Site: brandenburg
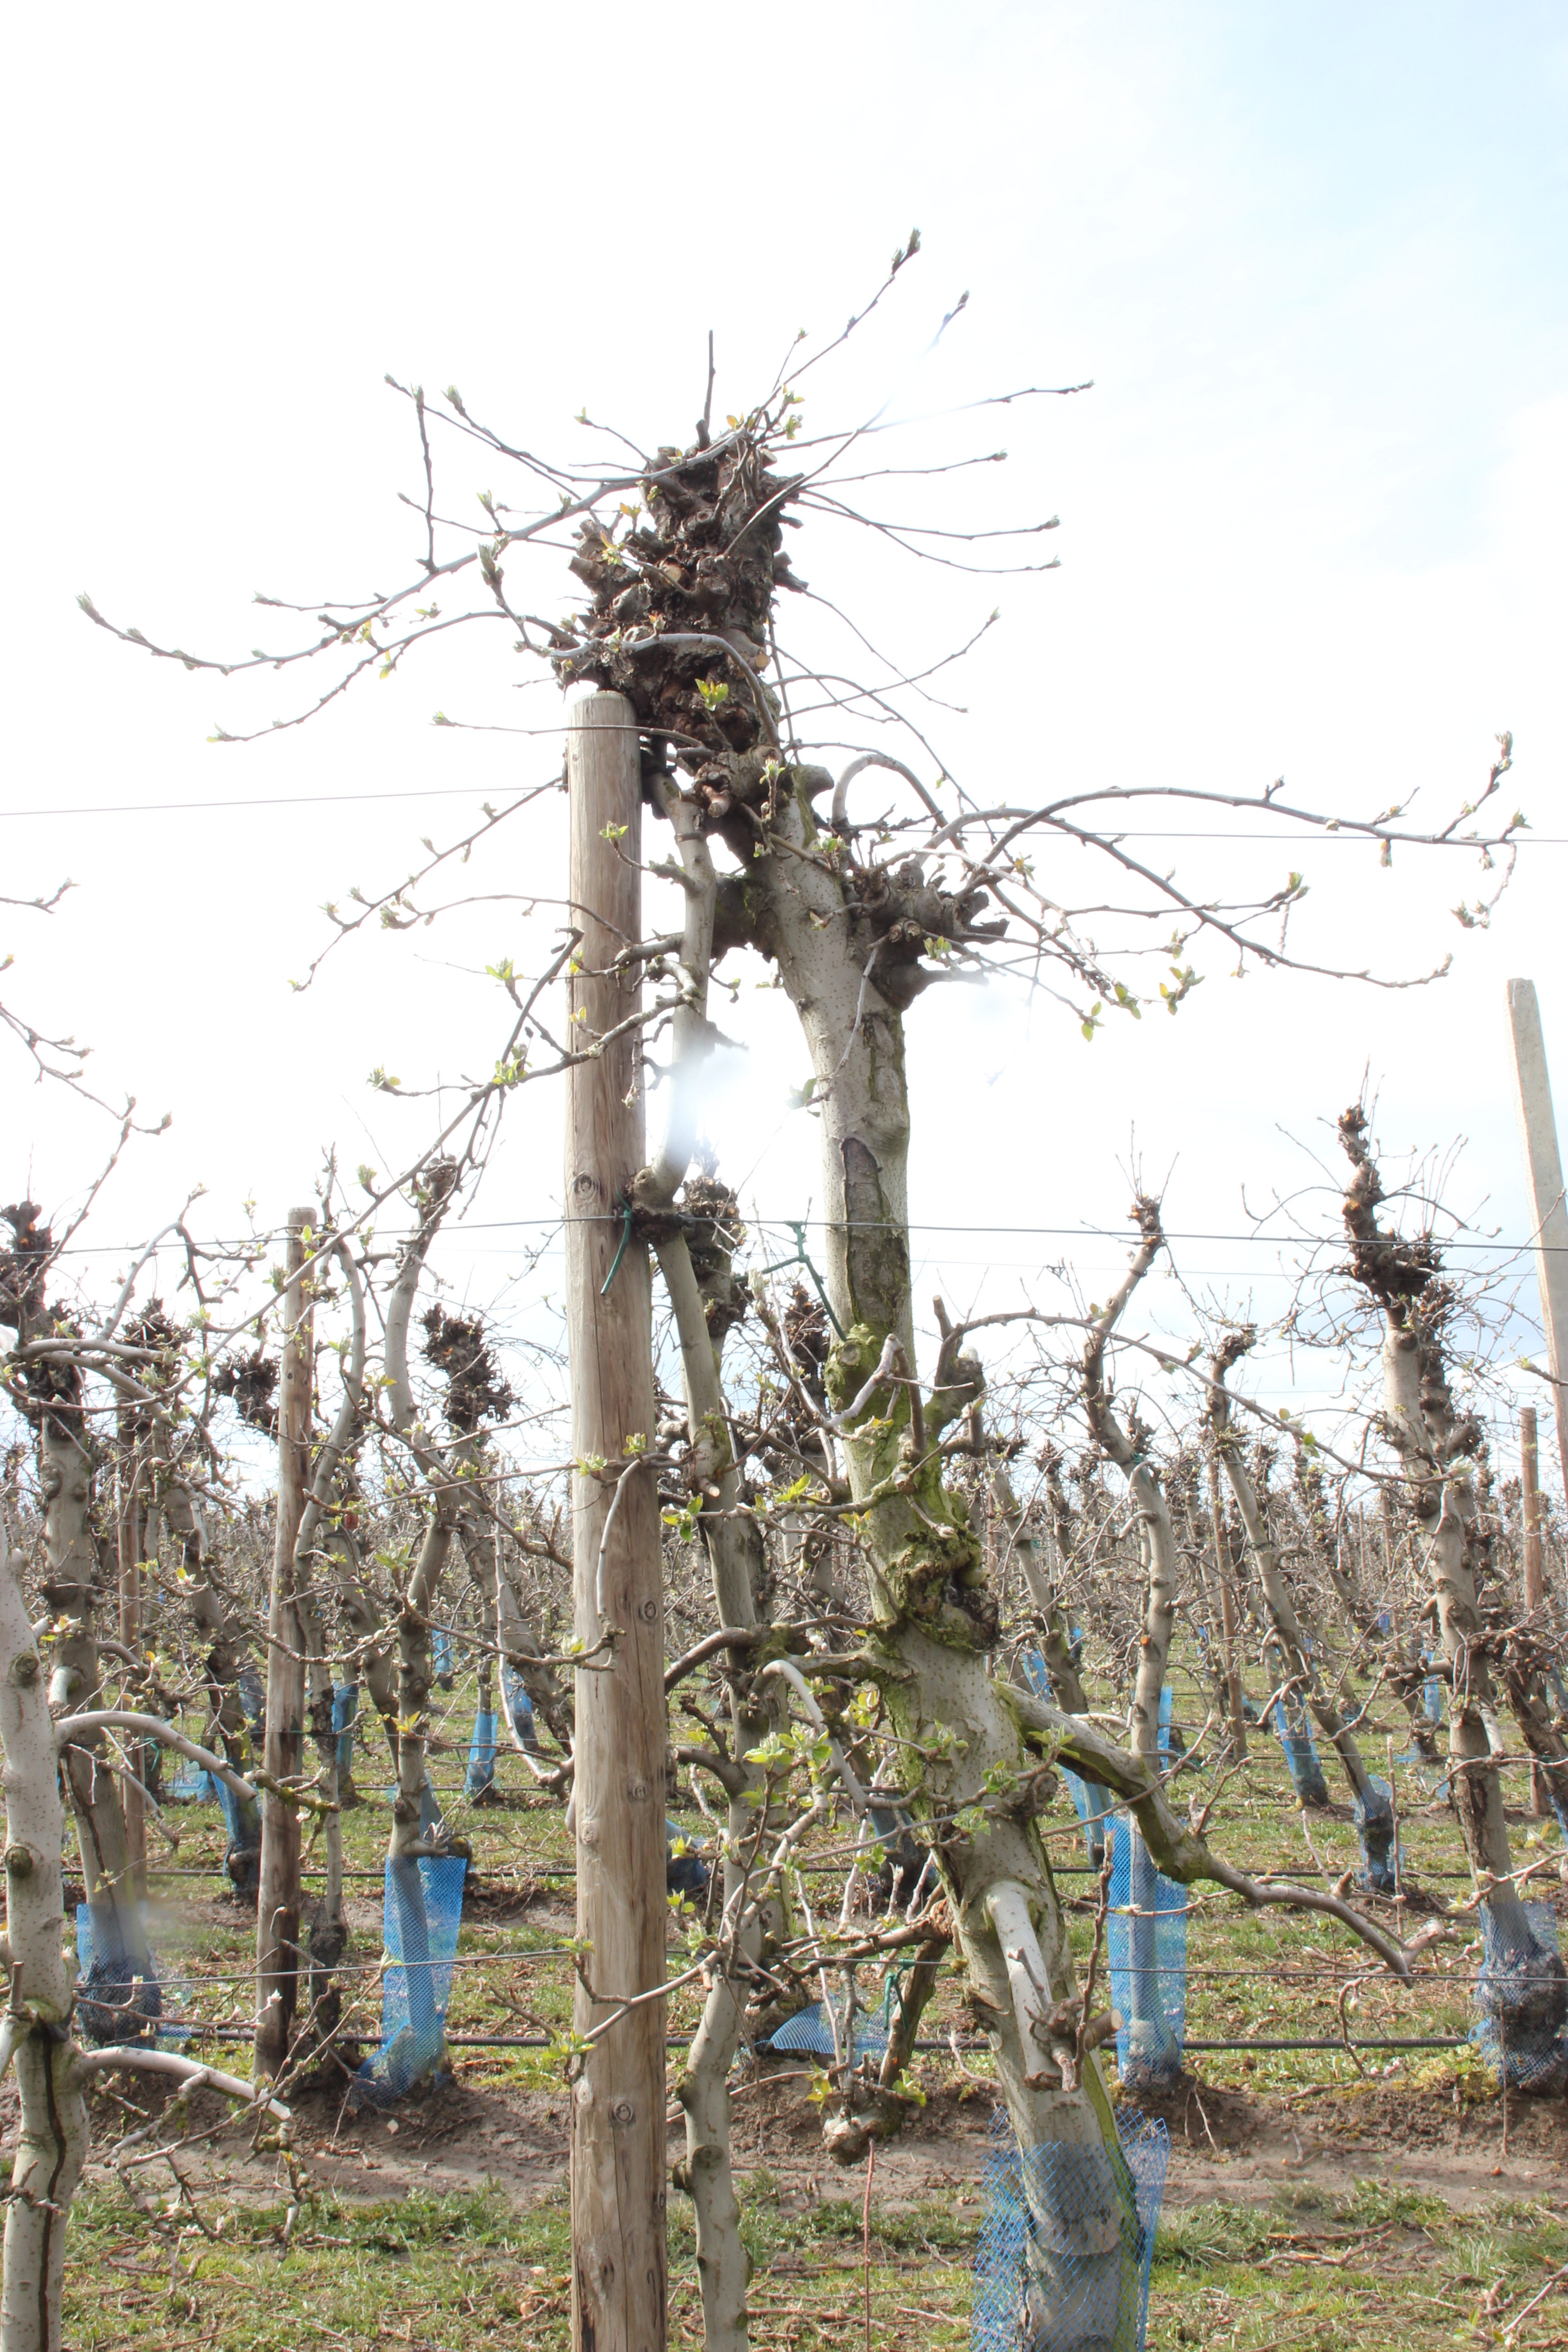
Growth stage (BBCH 55): Inflorescence emergence